Lancia Beta

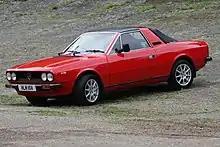
Beta Spider

In 1973 the second style to appear was a 2+2 two-door coupé with a wheelbase, although due to the fuel crisis did not become available to the public until early 1974. It was launched with 1.6 and 1.8L engines. New 1.6 and 2.0L engines replaced the original units in late 1975, followed by a 1.3L in early 1976. In 1978, the Beta Coupé became available with an automatic transmission and power steering. In 1981, the car received a minor facelift and at the same time the 2.0 became available with fuel Bosch electronic fuel injection. In 1983, a 2.0 VX supercharged engine became available with an output of 135 bhp. The bodywork was developed inhouse by Centro Stile Lancia led by Aldo Castagno, with Piero Castagnero acting as styling consultant. Castagnero had also styled the Beta's predecessor, the Lancia Fulvia saloon and coupé. Number built: 111,801.